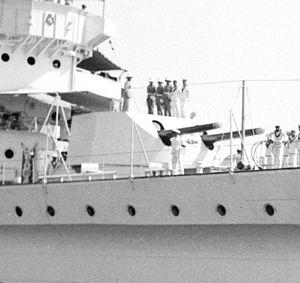
Le canon de marine de 6 pouces BL Mk XII est un canon naval britannique conçu au début du XXᵉ siècle. Successeur du Mark XI, il est monté sur de nombreux cuirassés de la Royal Navy à partir de 1914, ainsi que sur la plupart des croiseurs construits durant la Première Guerre mondiale.